Avgaroz Bandaisdze

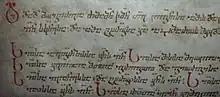
Bandaisdze manuscript

Avgaroz Bandaisdze was a Georgian calligrapher and painter of the 14th century. He was in service of Dukes of Ksani. His most important work is ""History of the Eristavs"". He had a son, Grigol who was a calligrapher as well.